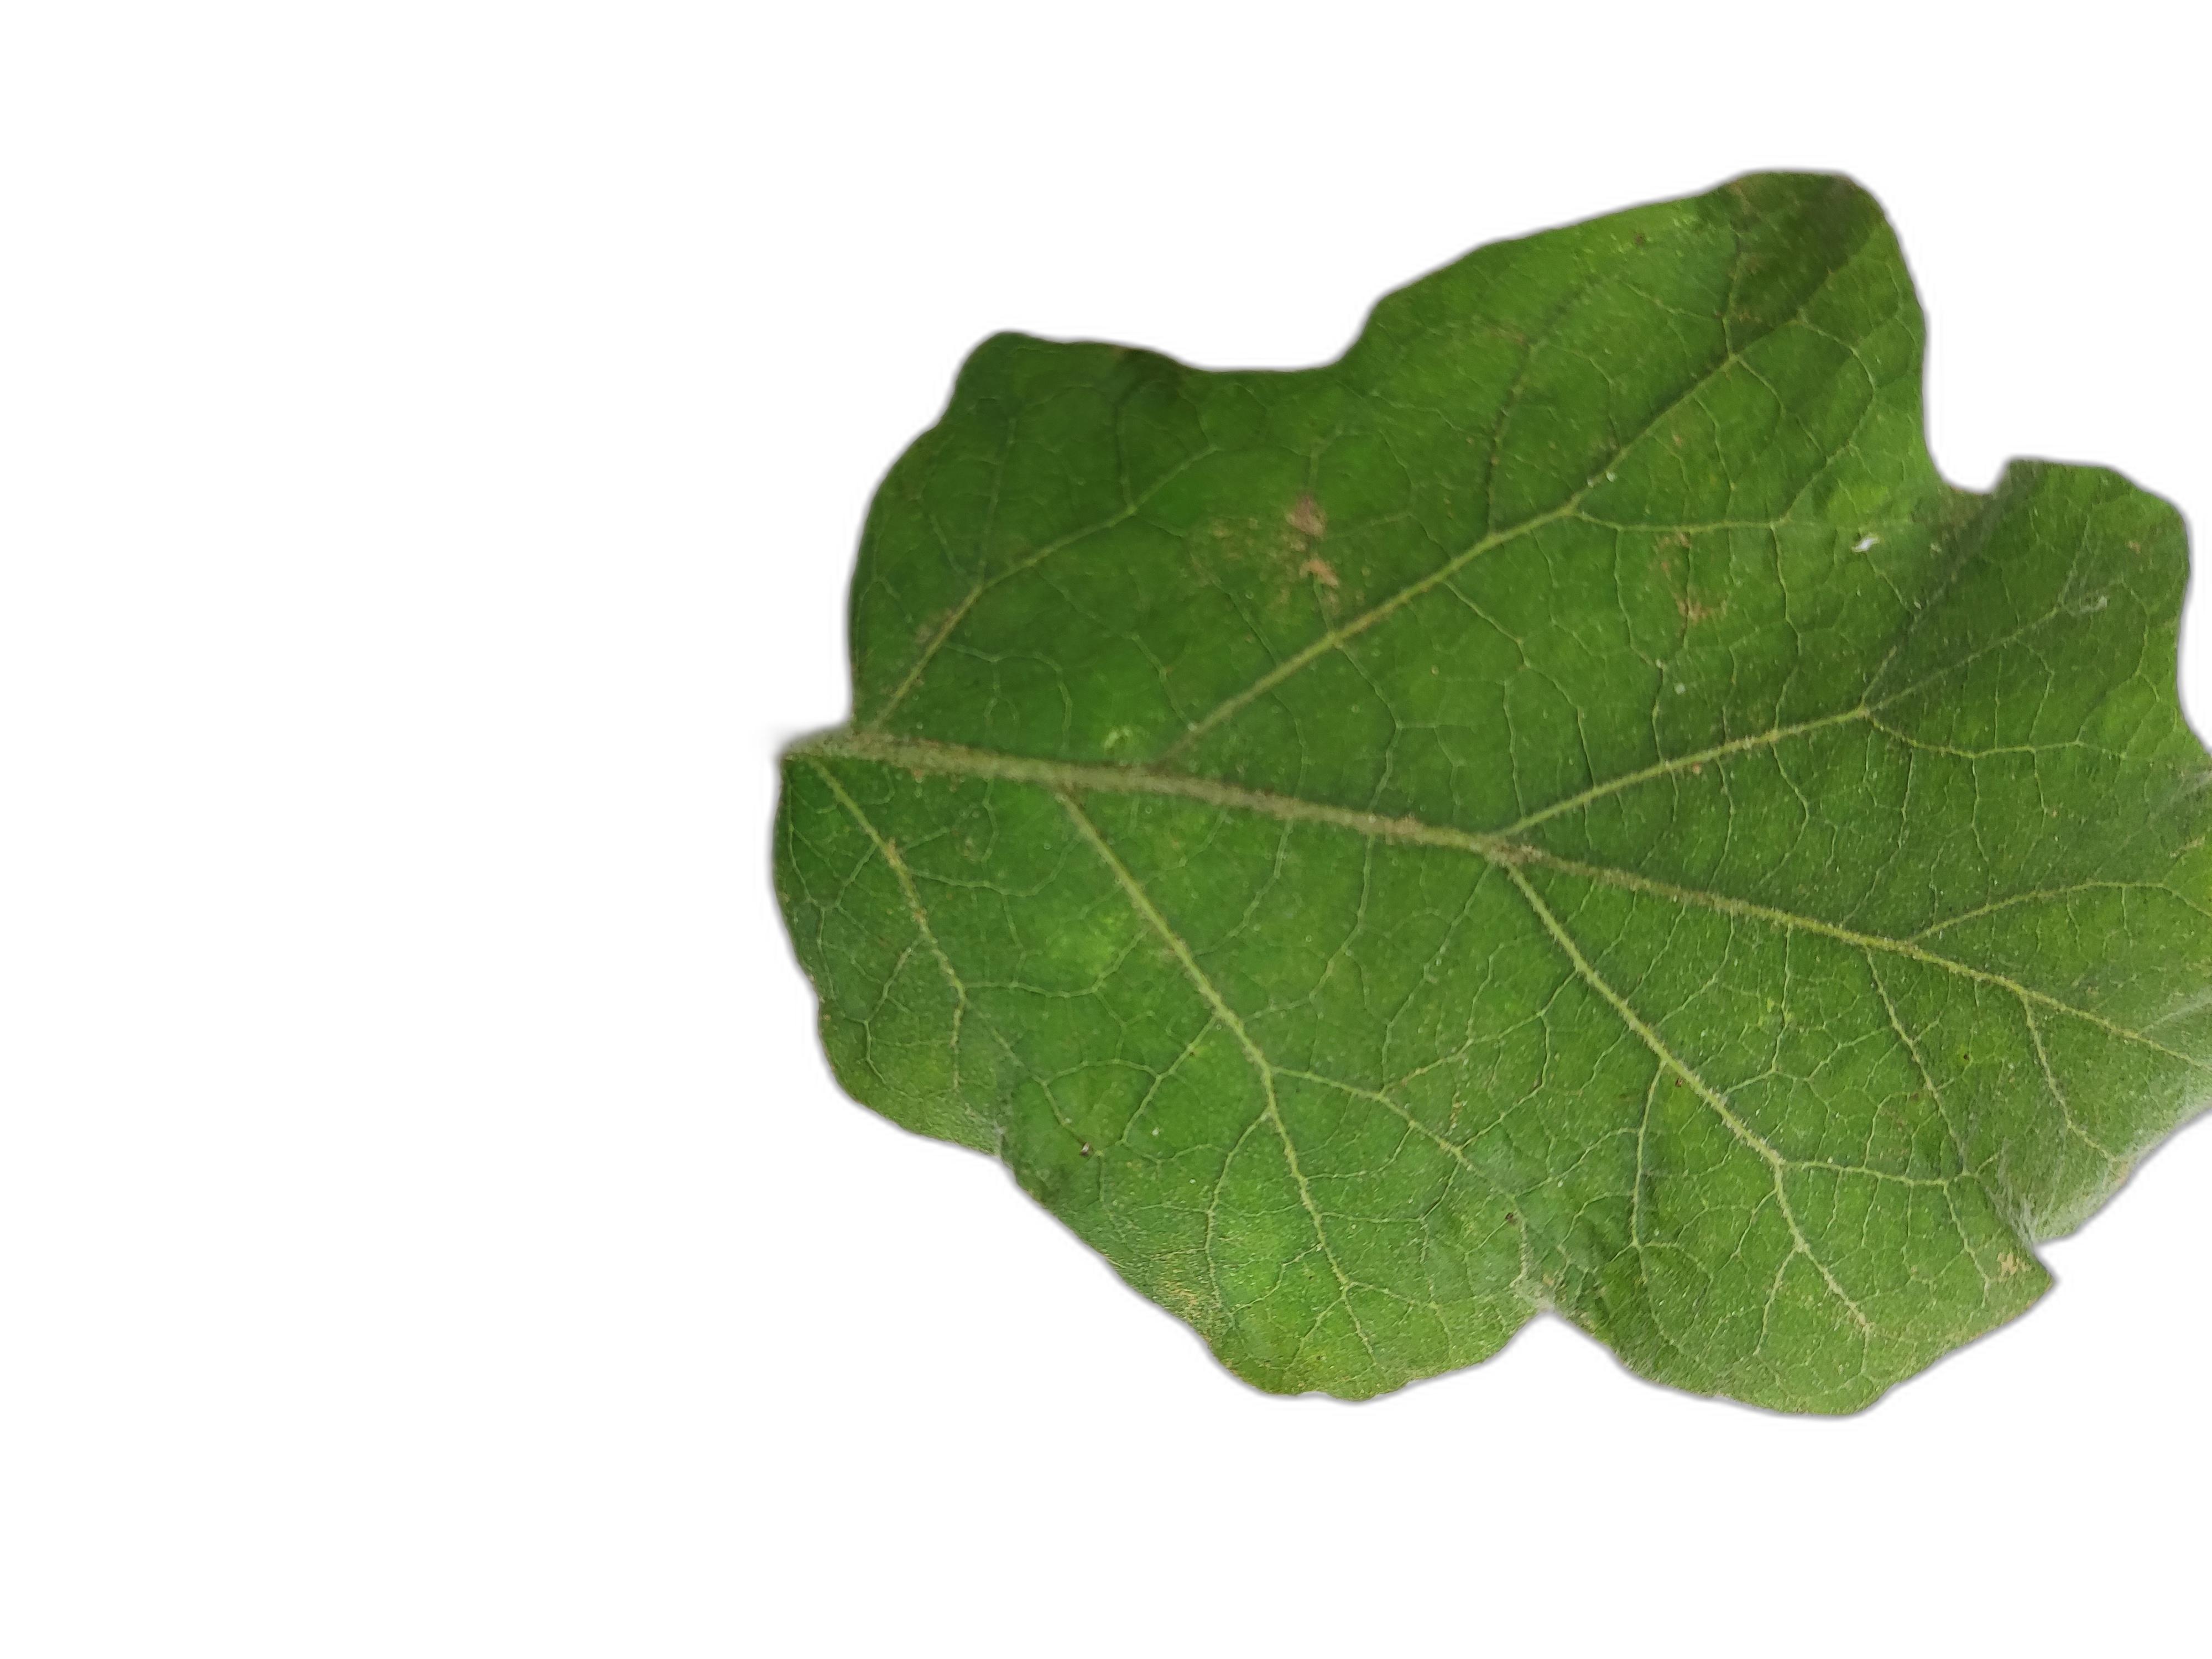
Label: Healthy Leaf